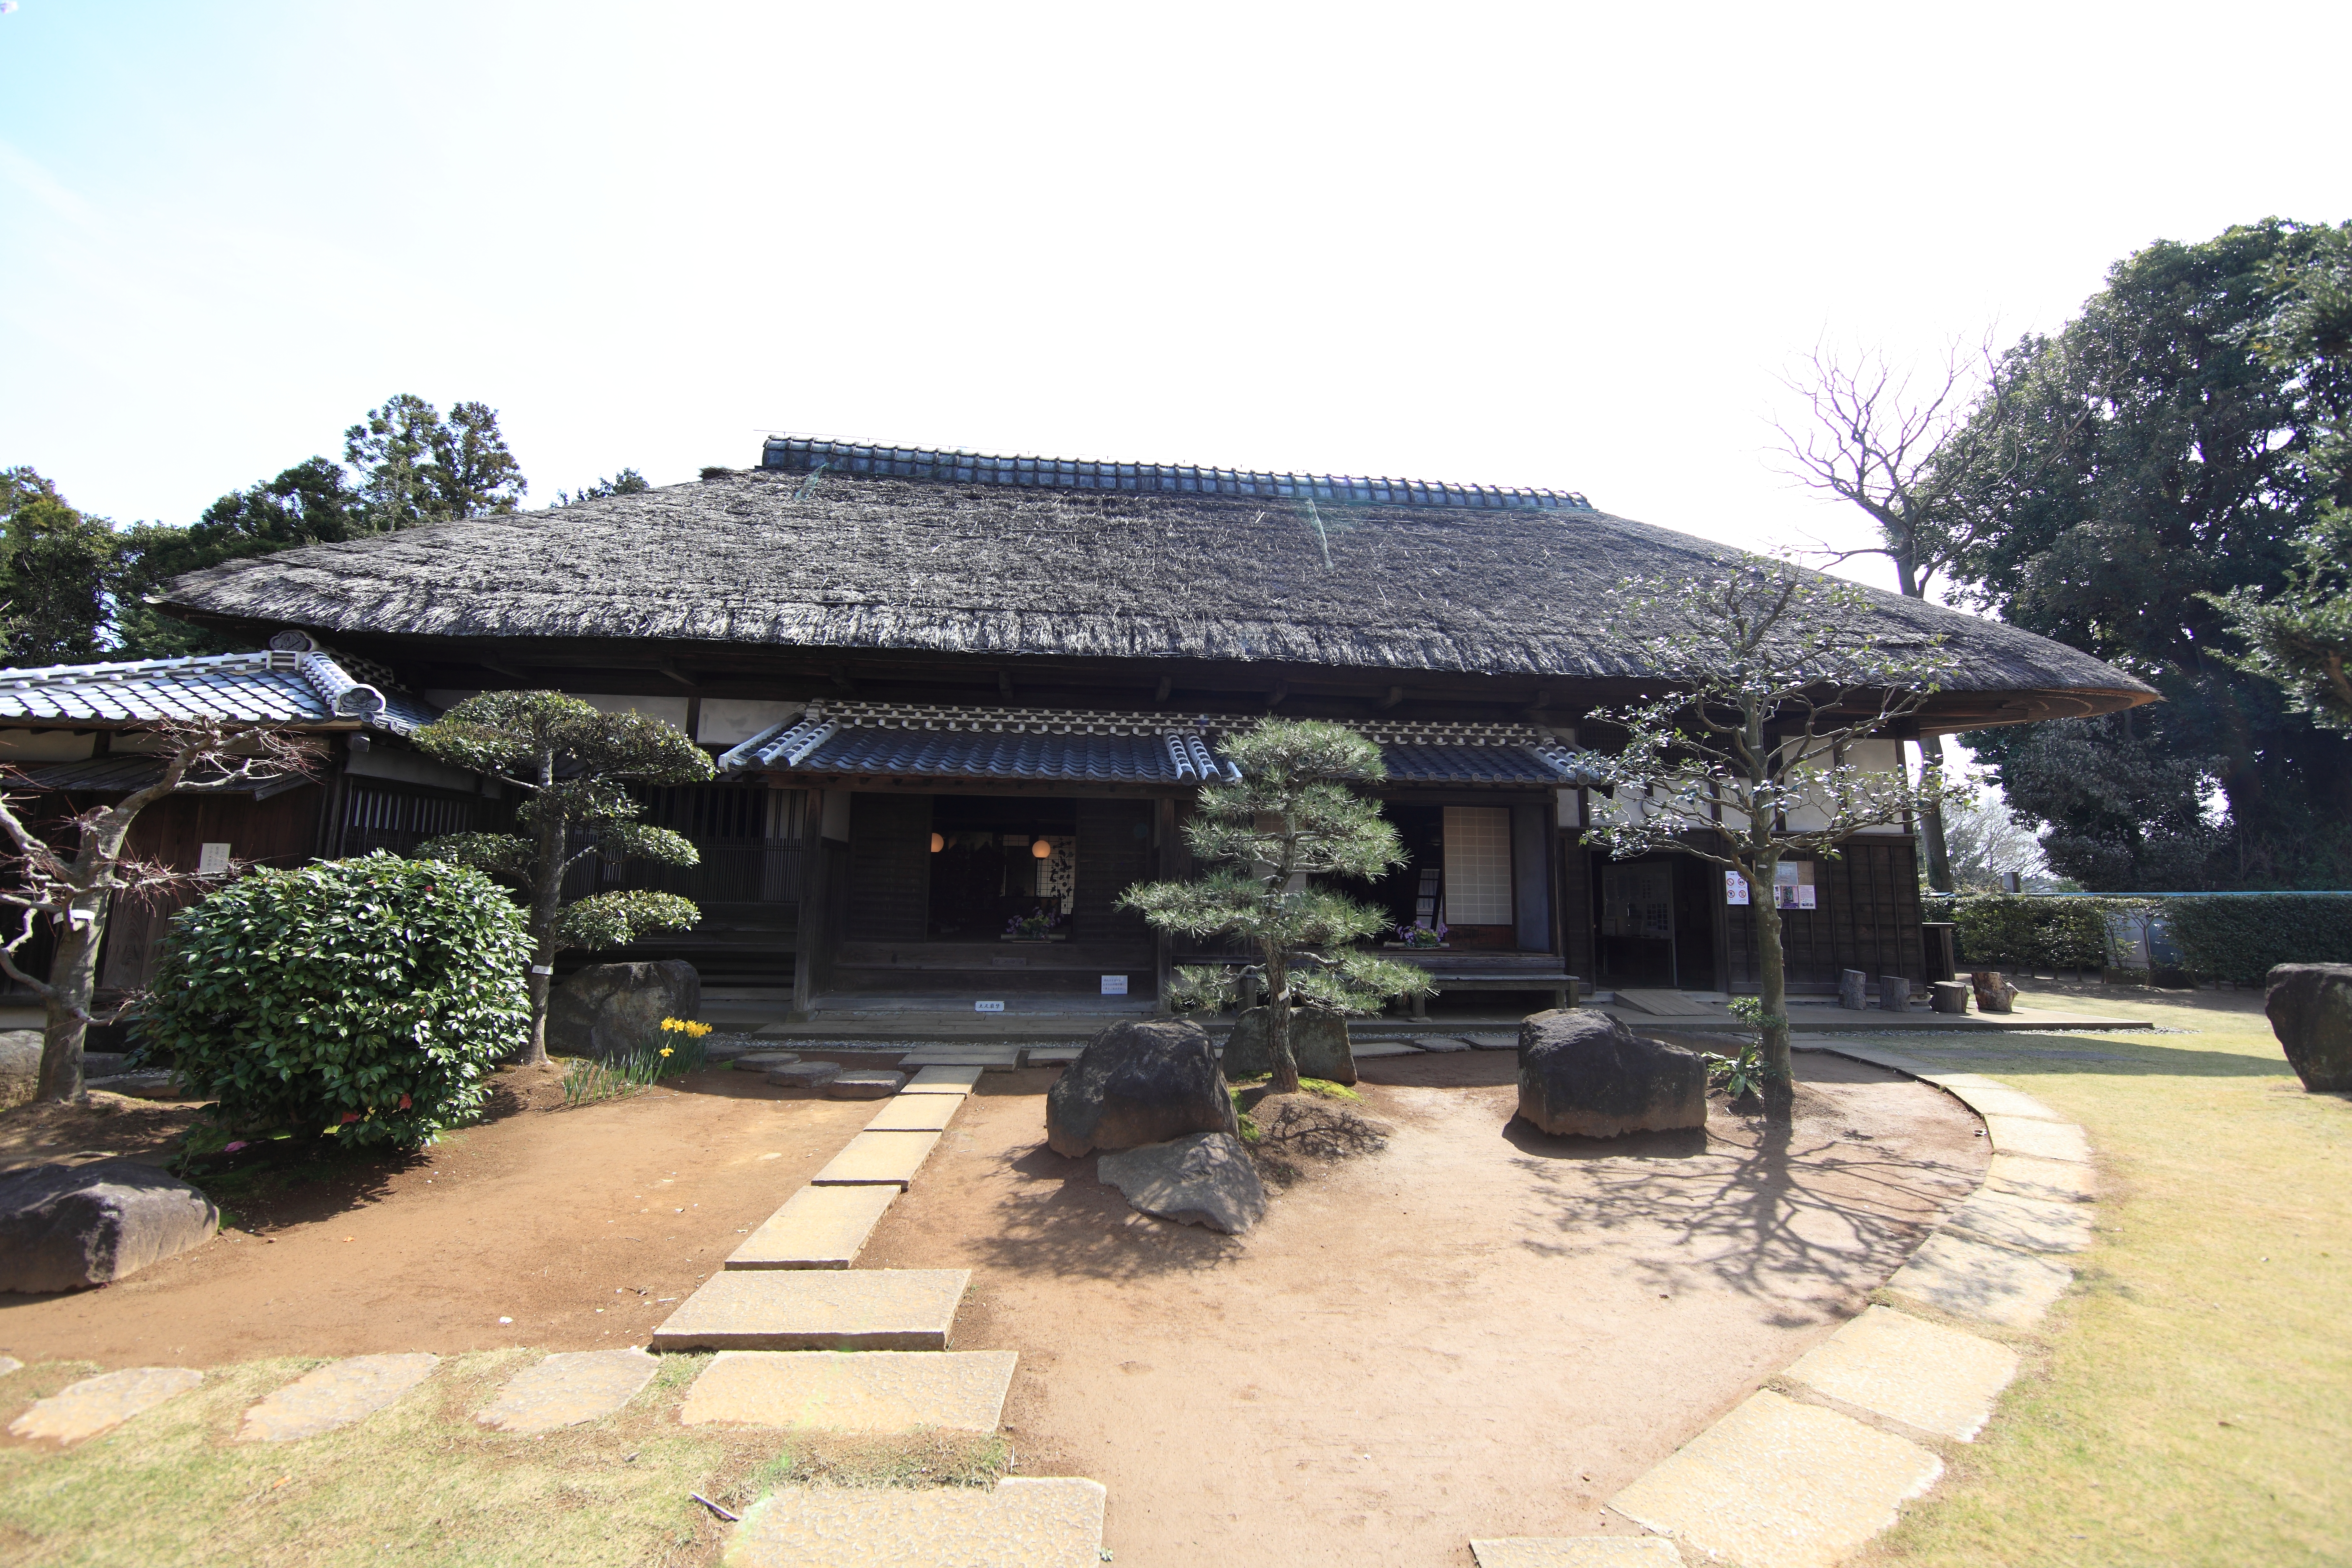
farm, villa, mansion, house, roof, building, home, high, cottage, park, property, exterior, design, temple, japanese, 5d, style, hires, estate, markii, traditional, hi, res, resolution, chiba, sodegaura, shindoh, sodegaurakouen, hacienda, real estate, outdoor structure